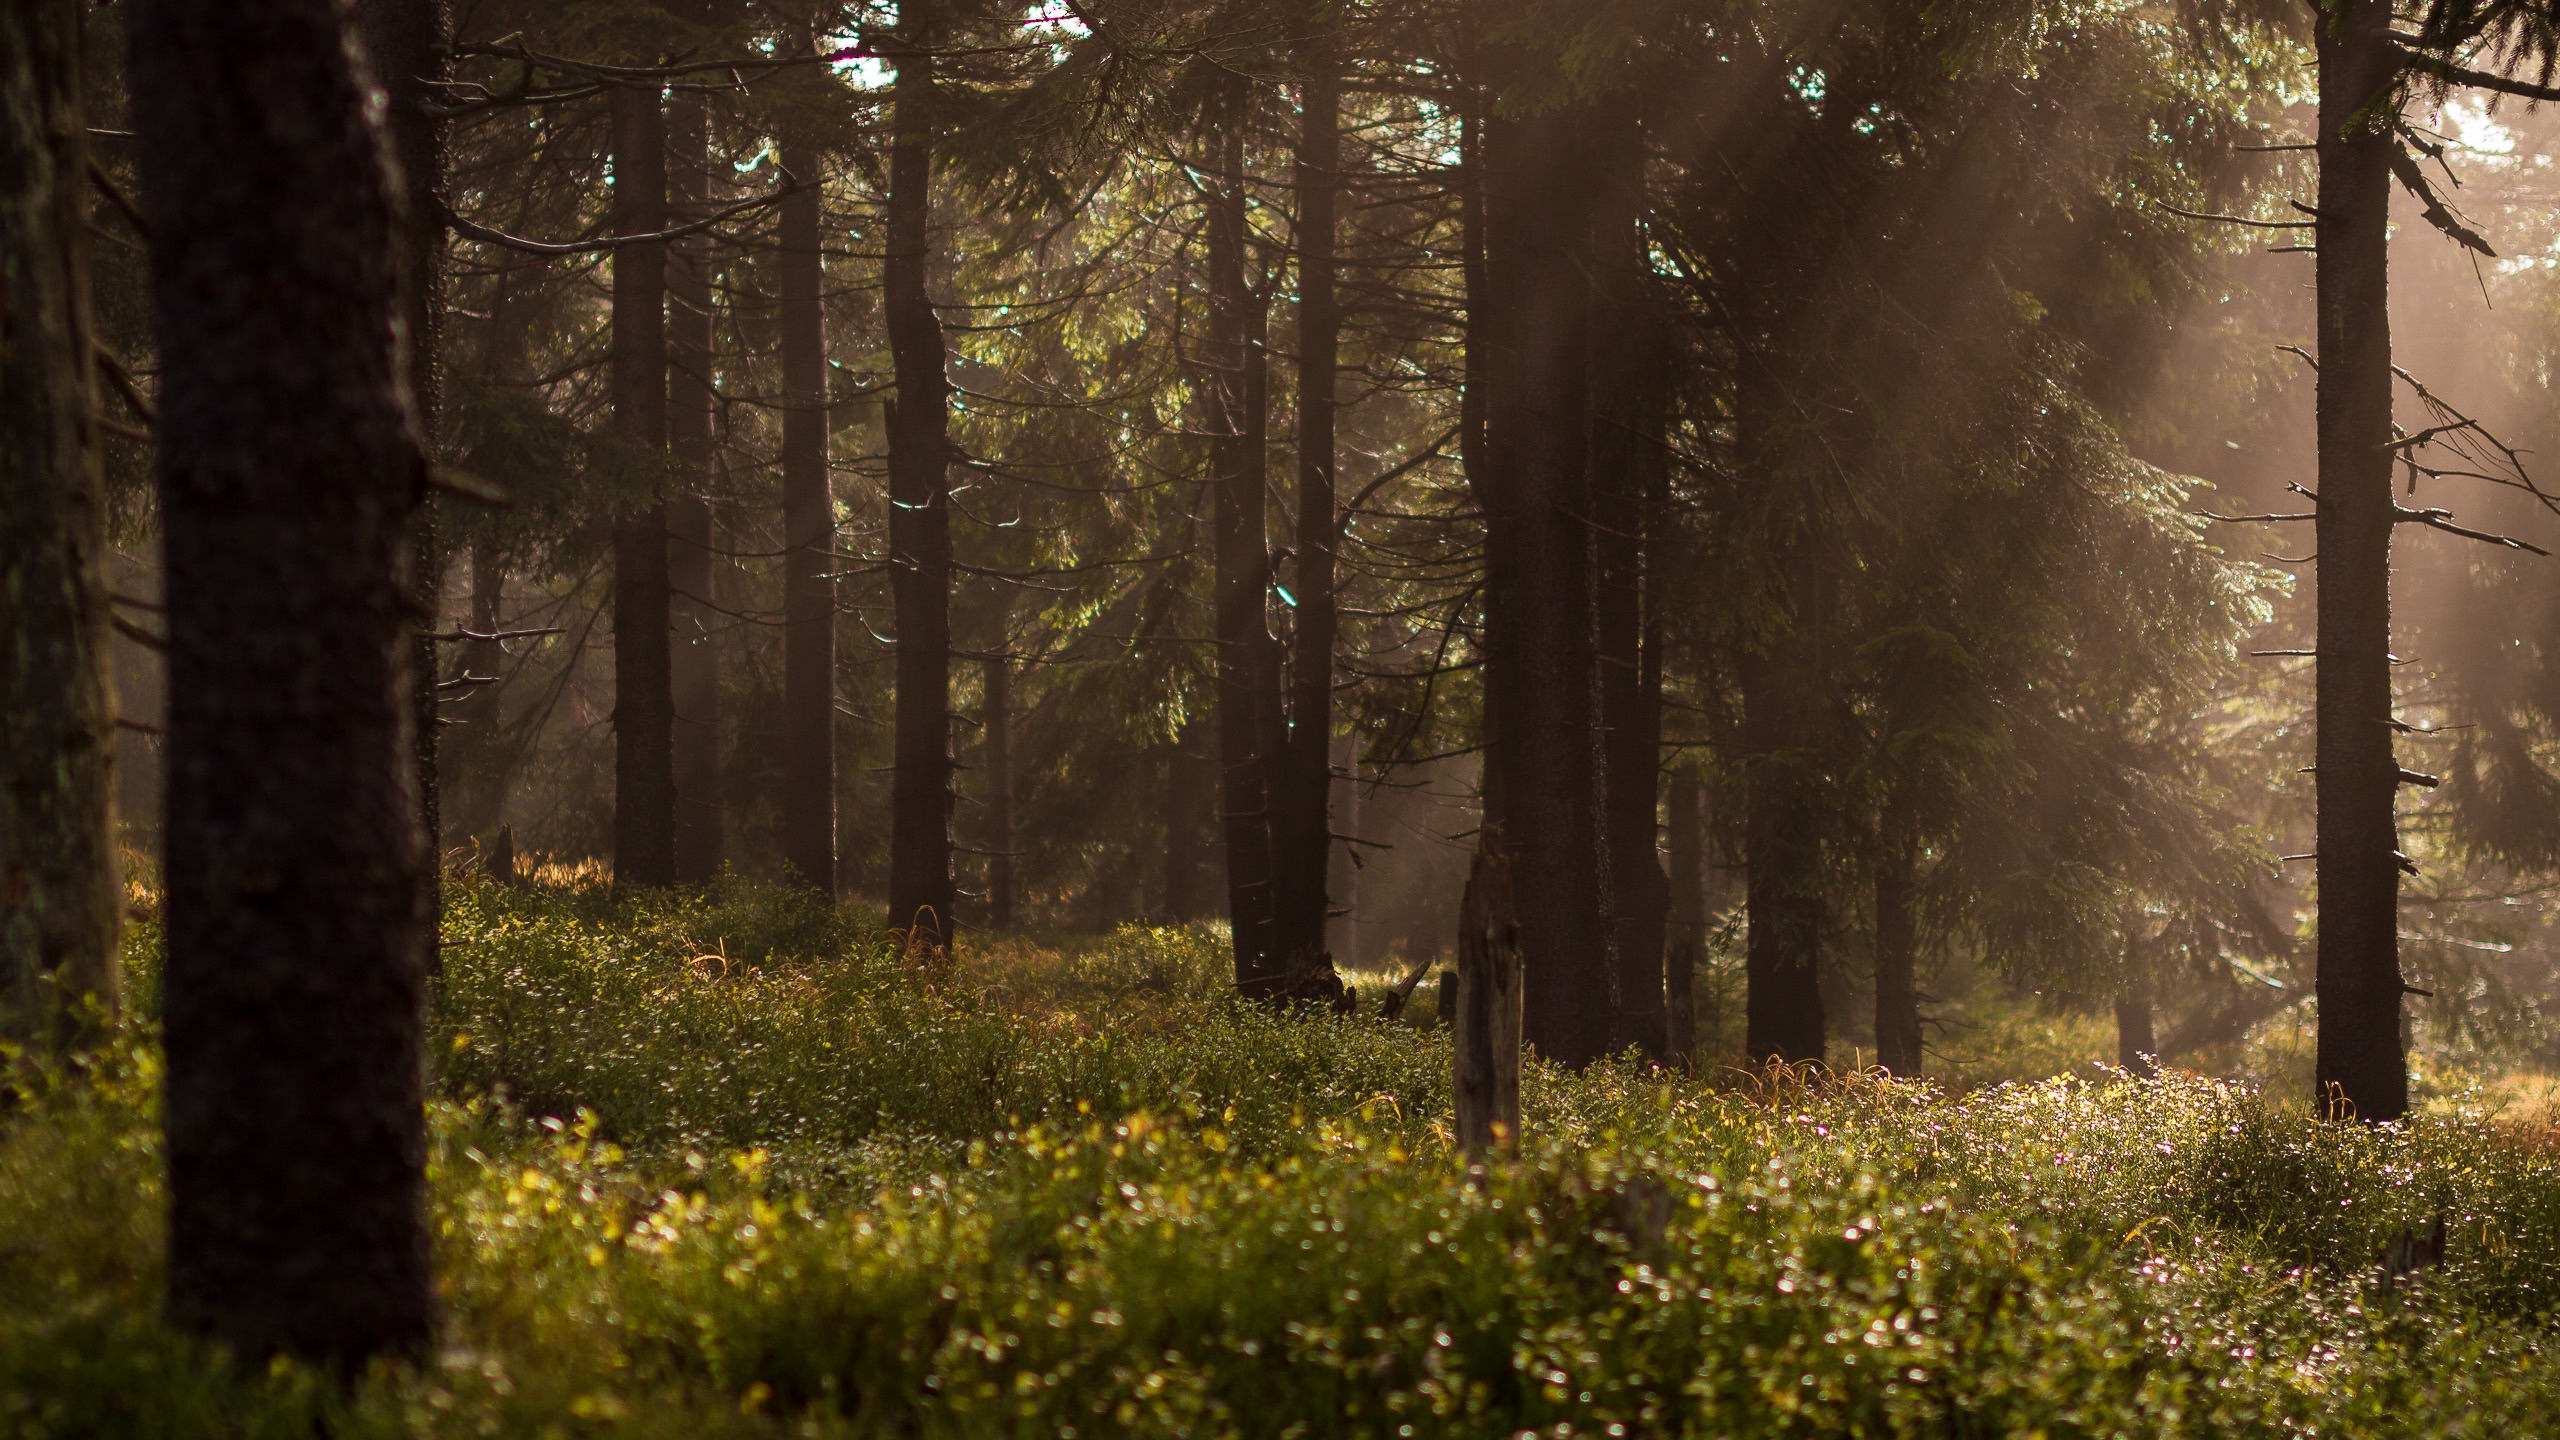
tree, nature, forest, wilderness, branch, wood, mist, meadow, sunlight, morning, leaf, jungle, autumn, light ray, season, deciduous, woodland, habitat, ecosystem, biome, old growth forest, natural environment, geographical feature, atmospheric phenomenon, woody plant, temperate broadleaf and mixed forest, temperate coniferous forest